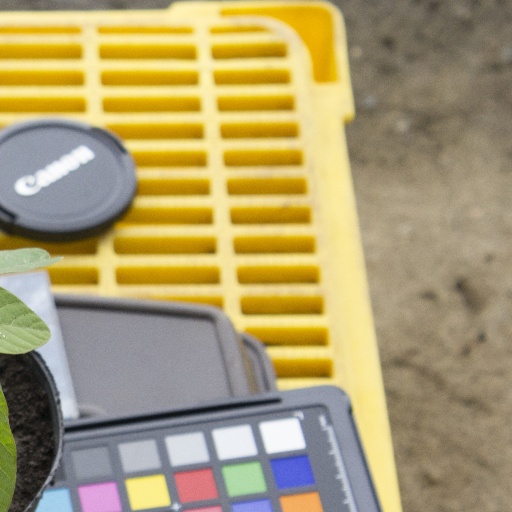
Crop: soybean